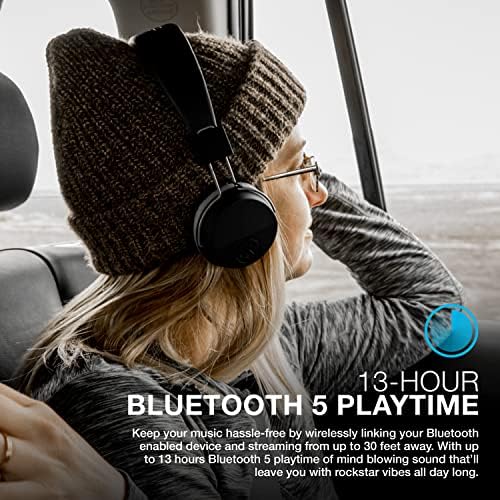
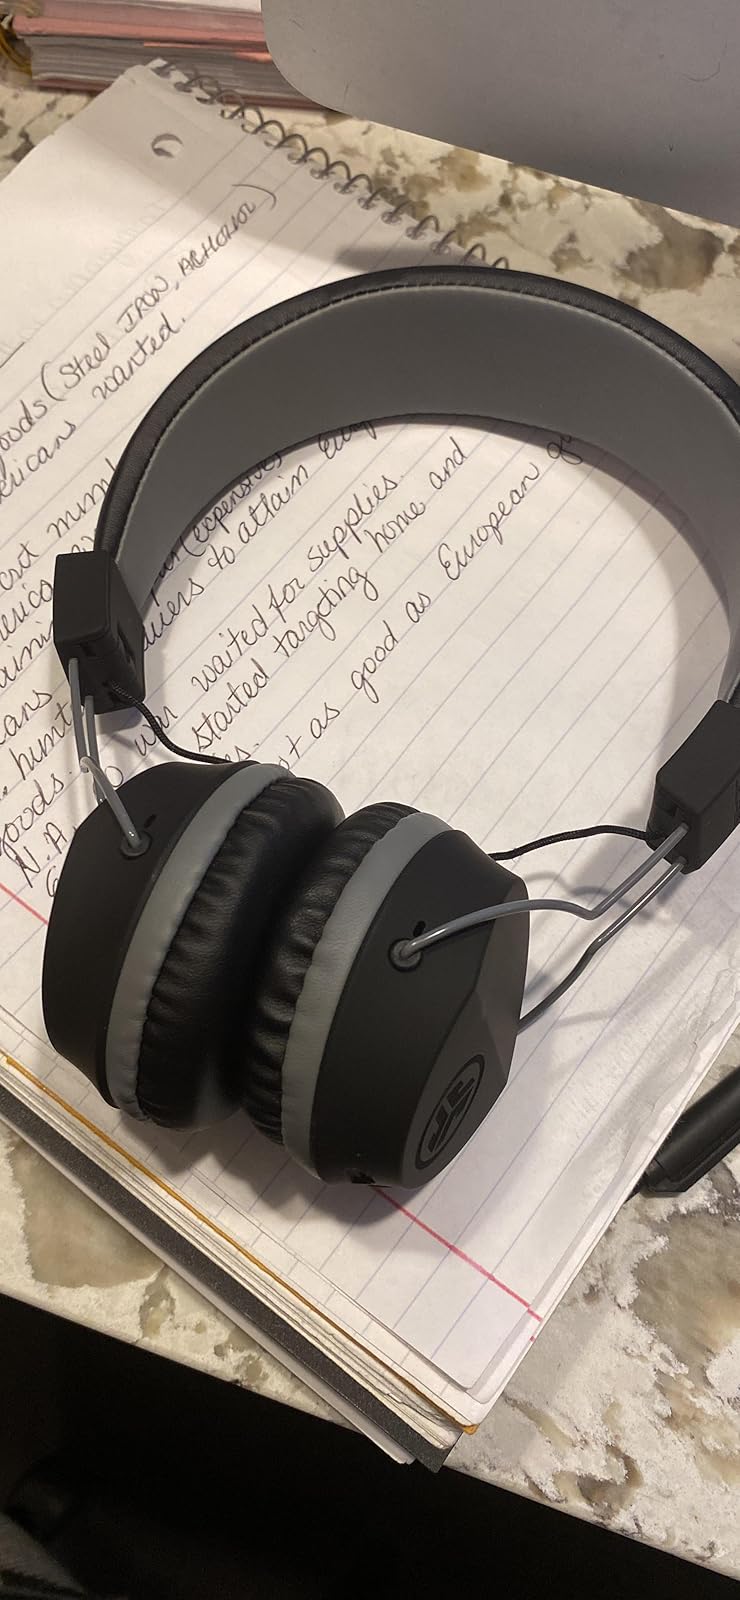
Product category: headphones
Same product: yes